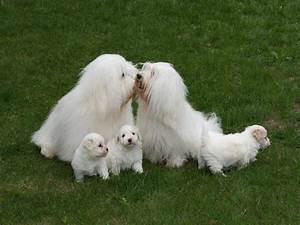
dog